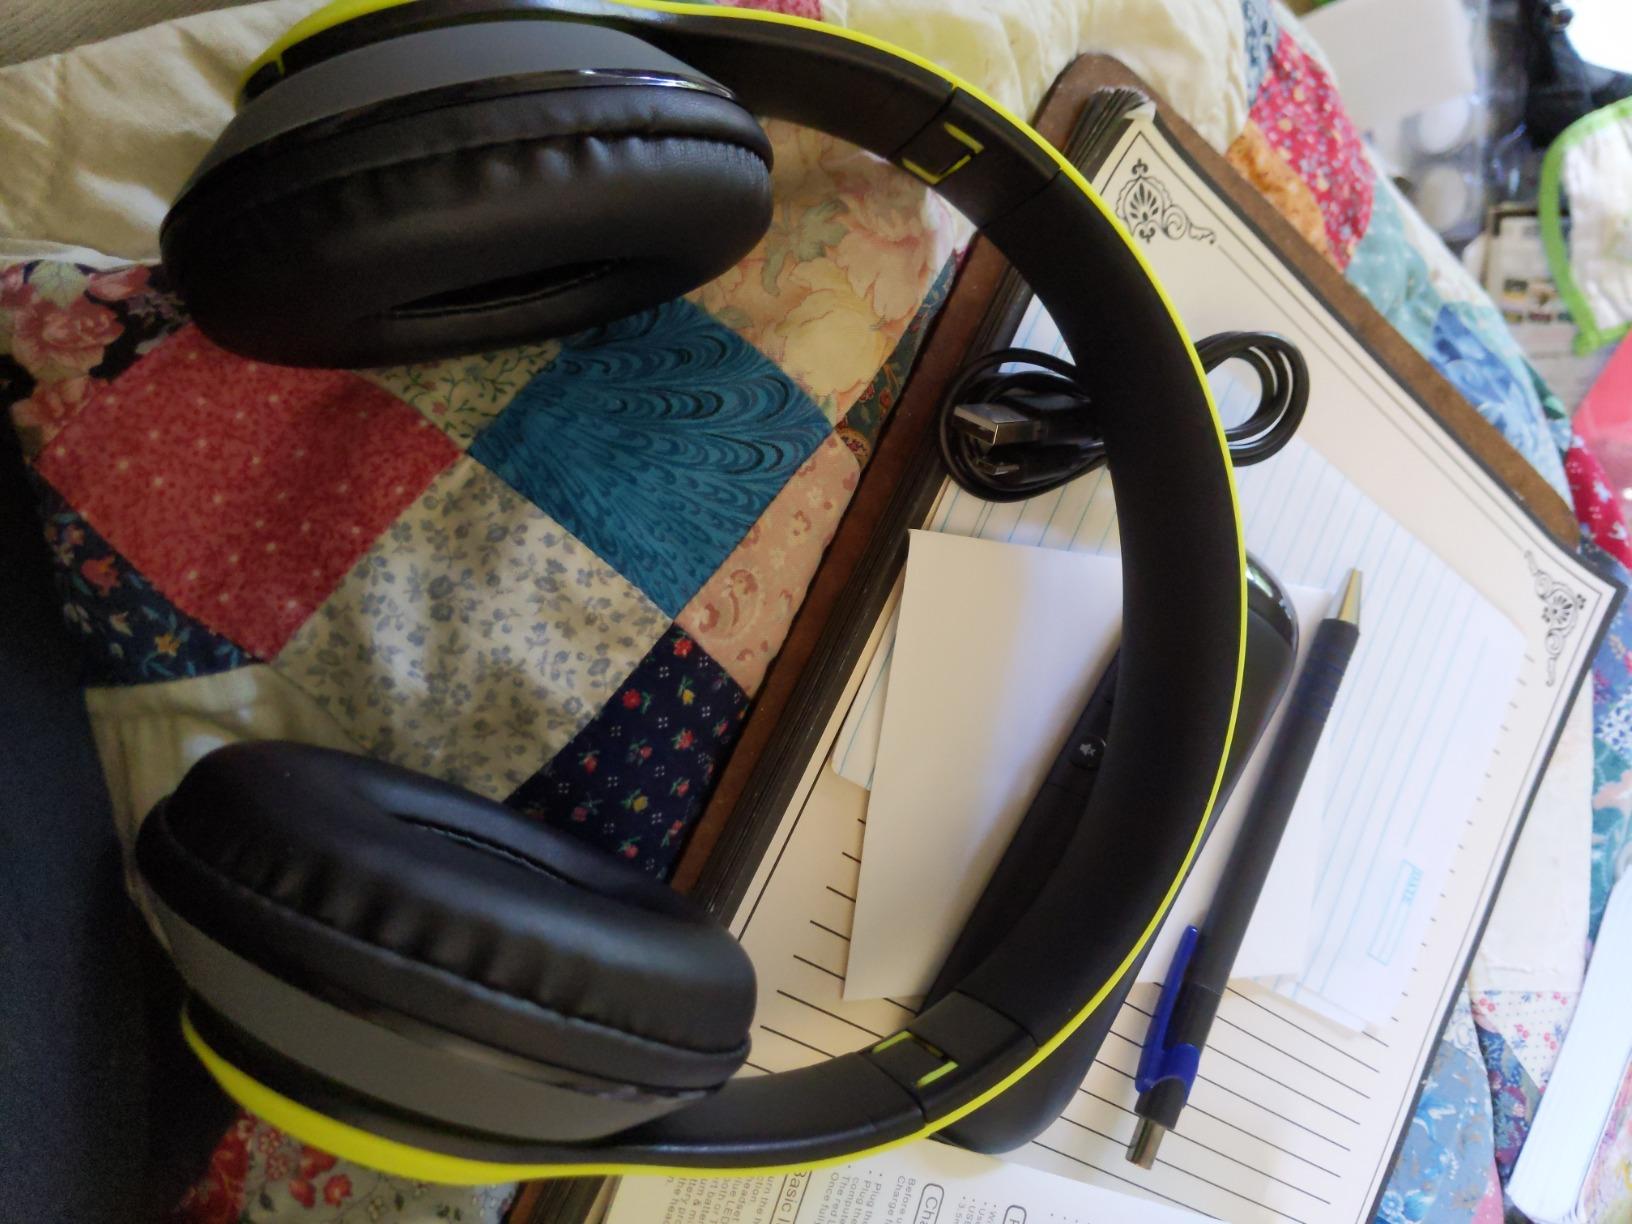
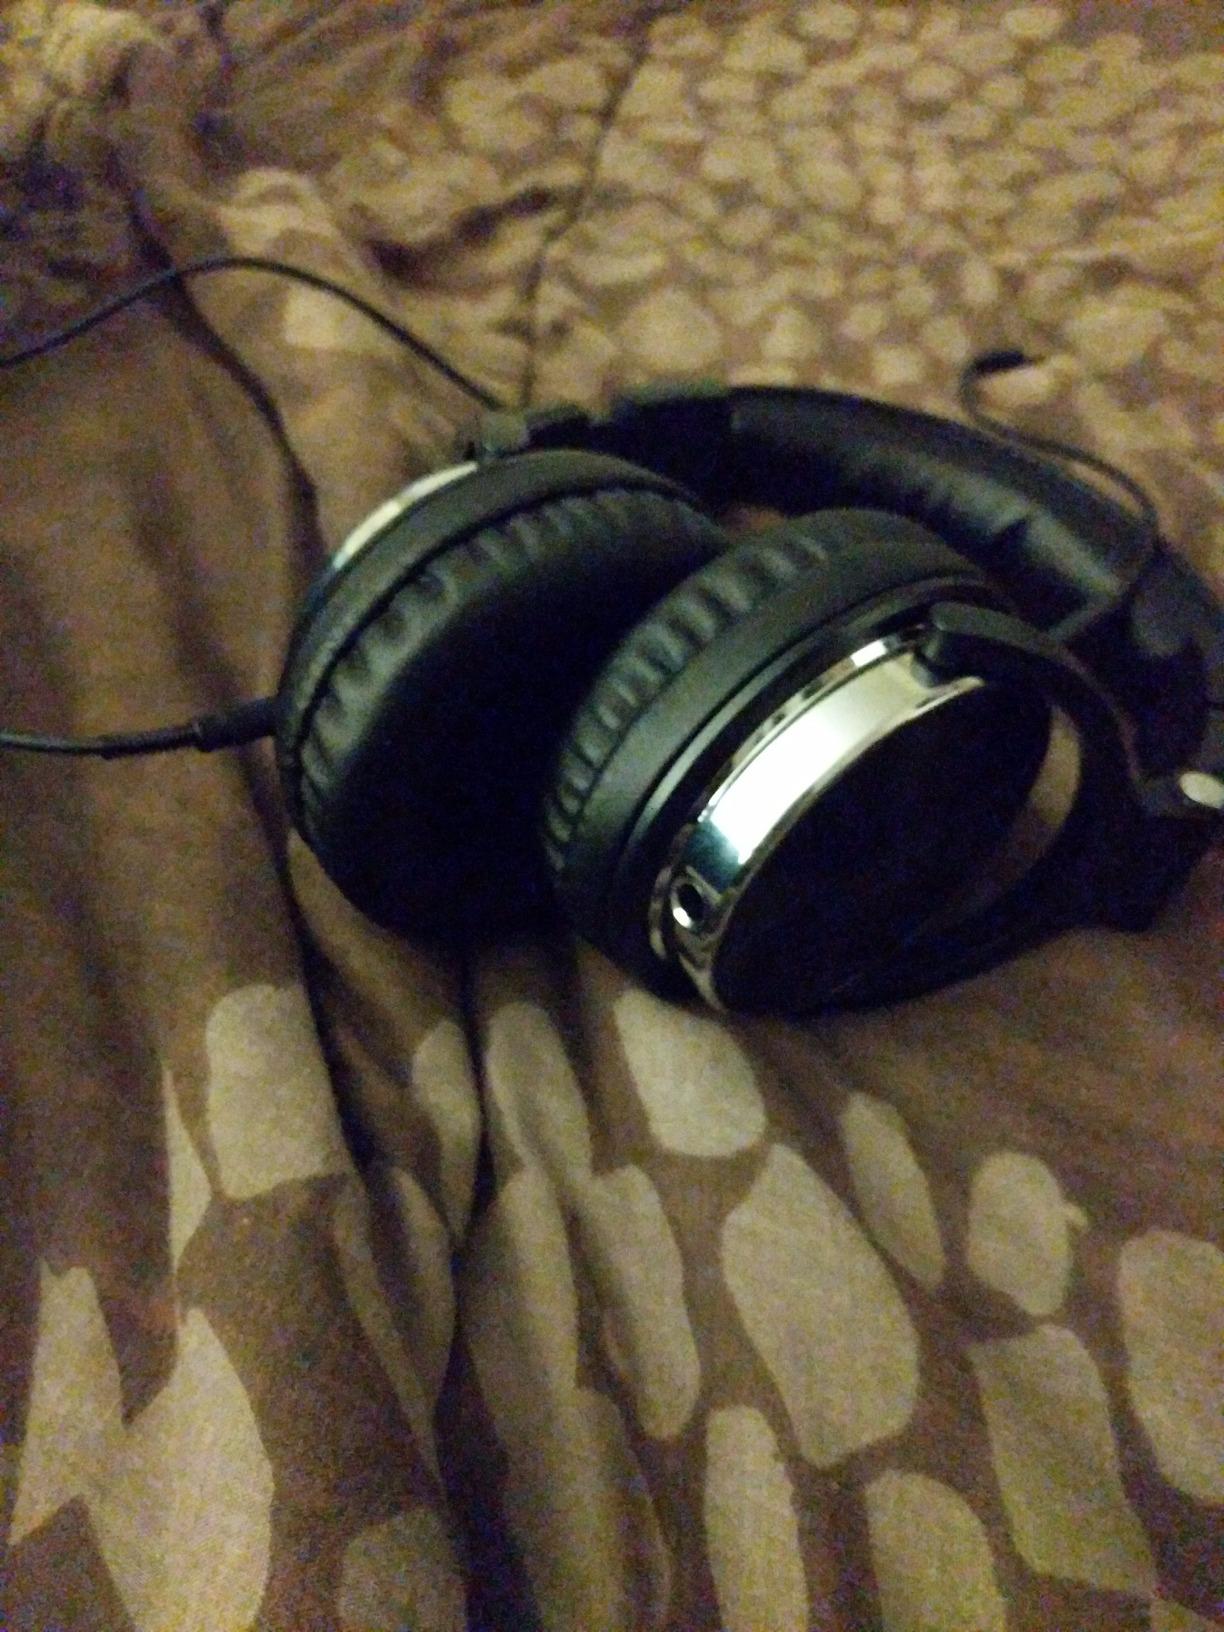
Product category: headphones
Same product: no